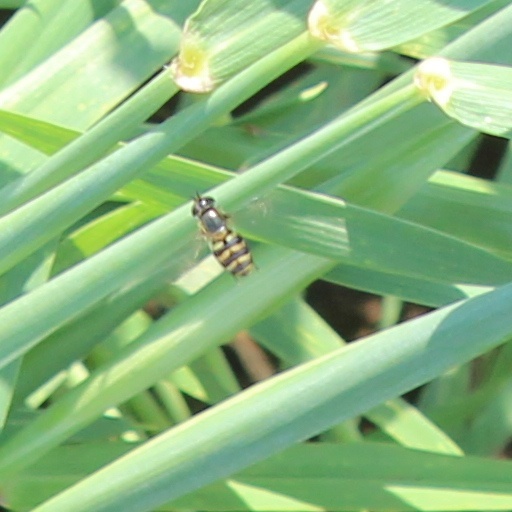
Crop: wheat